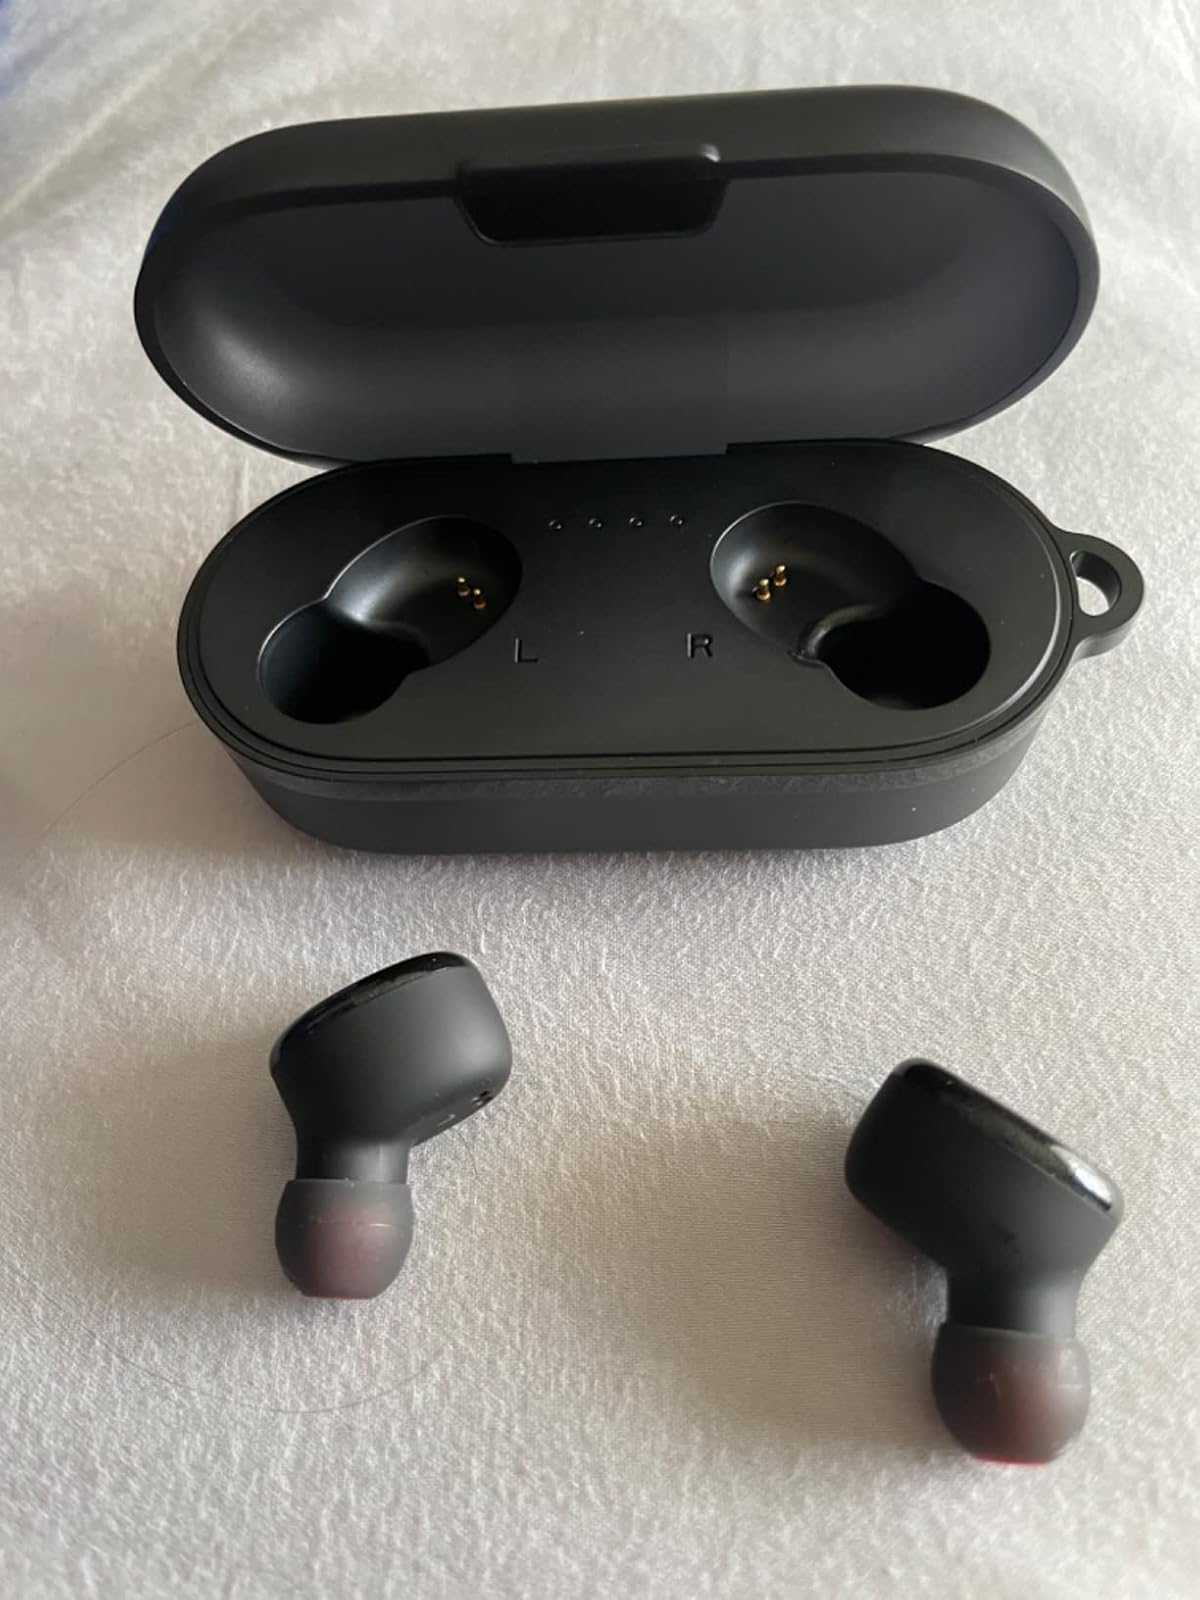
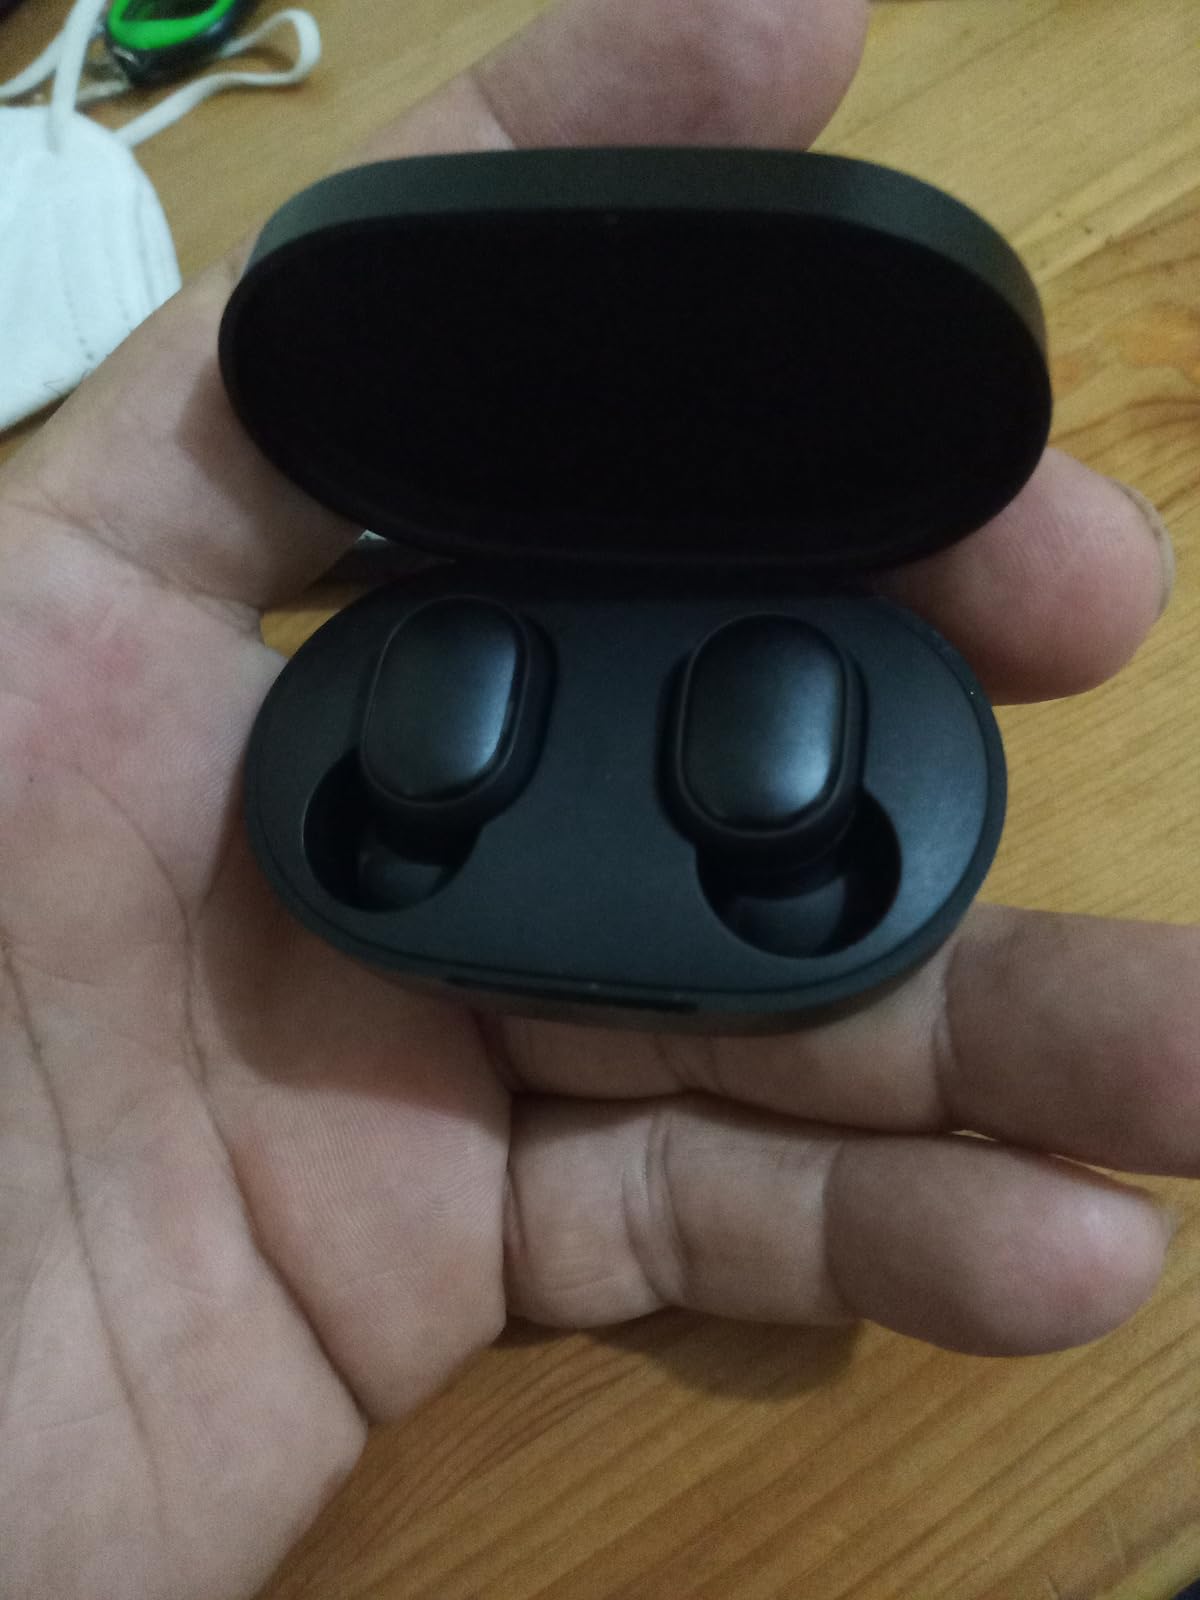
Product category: earbuds
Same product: no